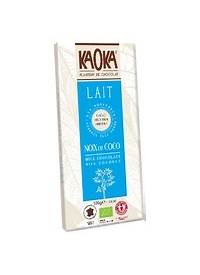
Waste category: cardboard